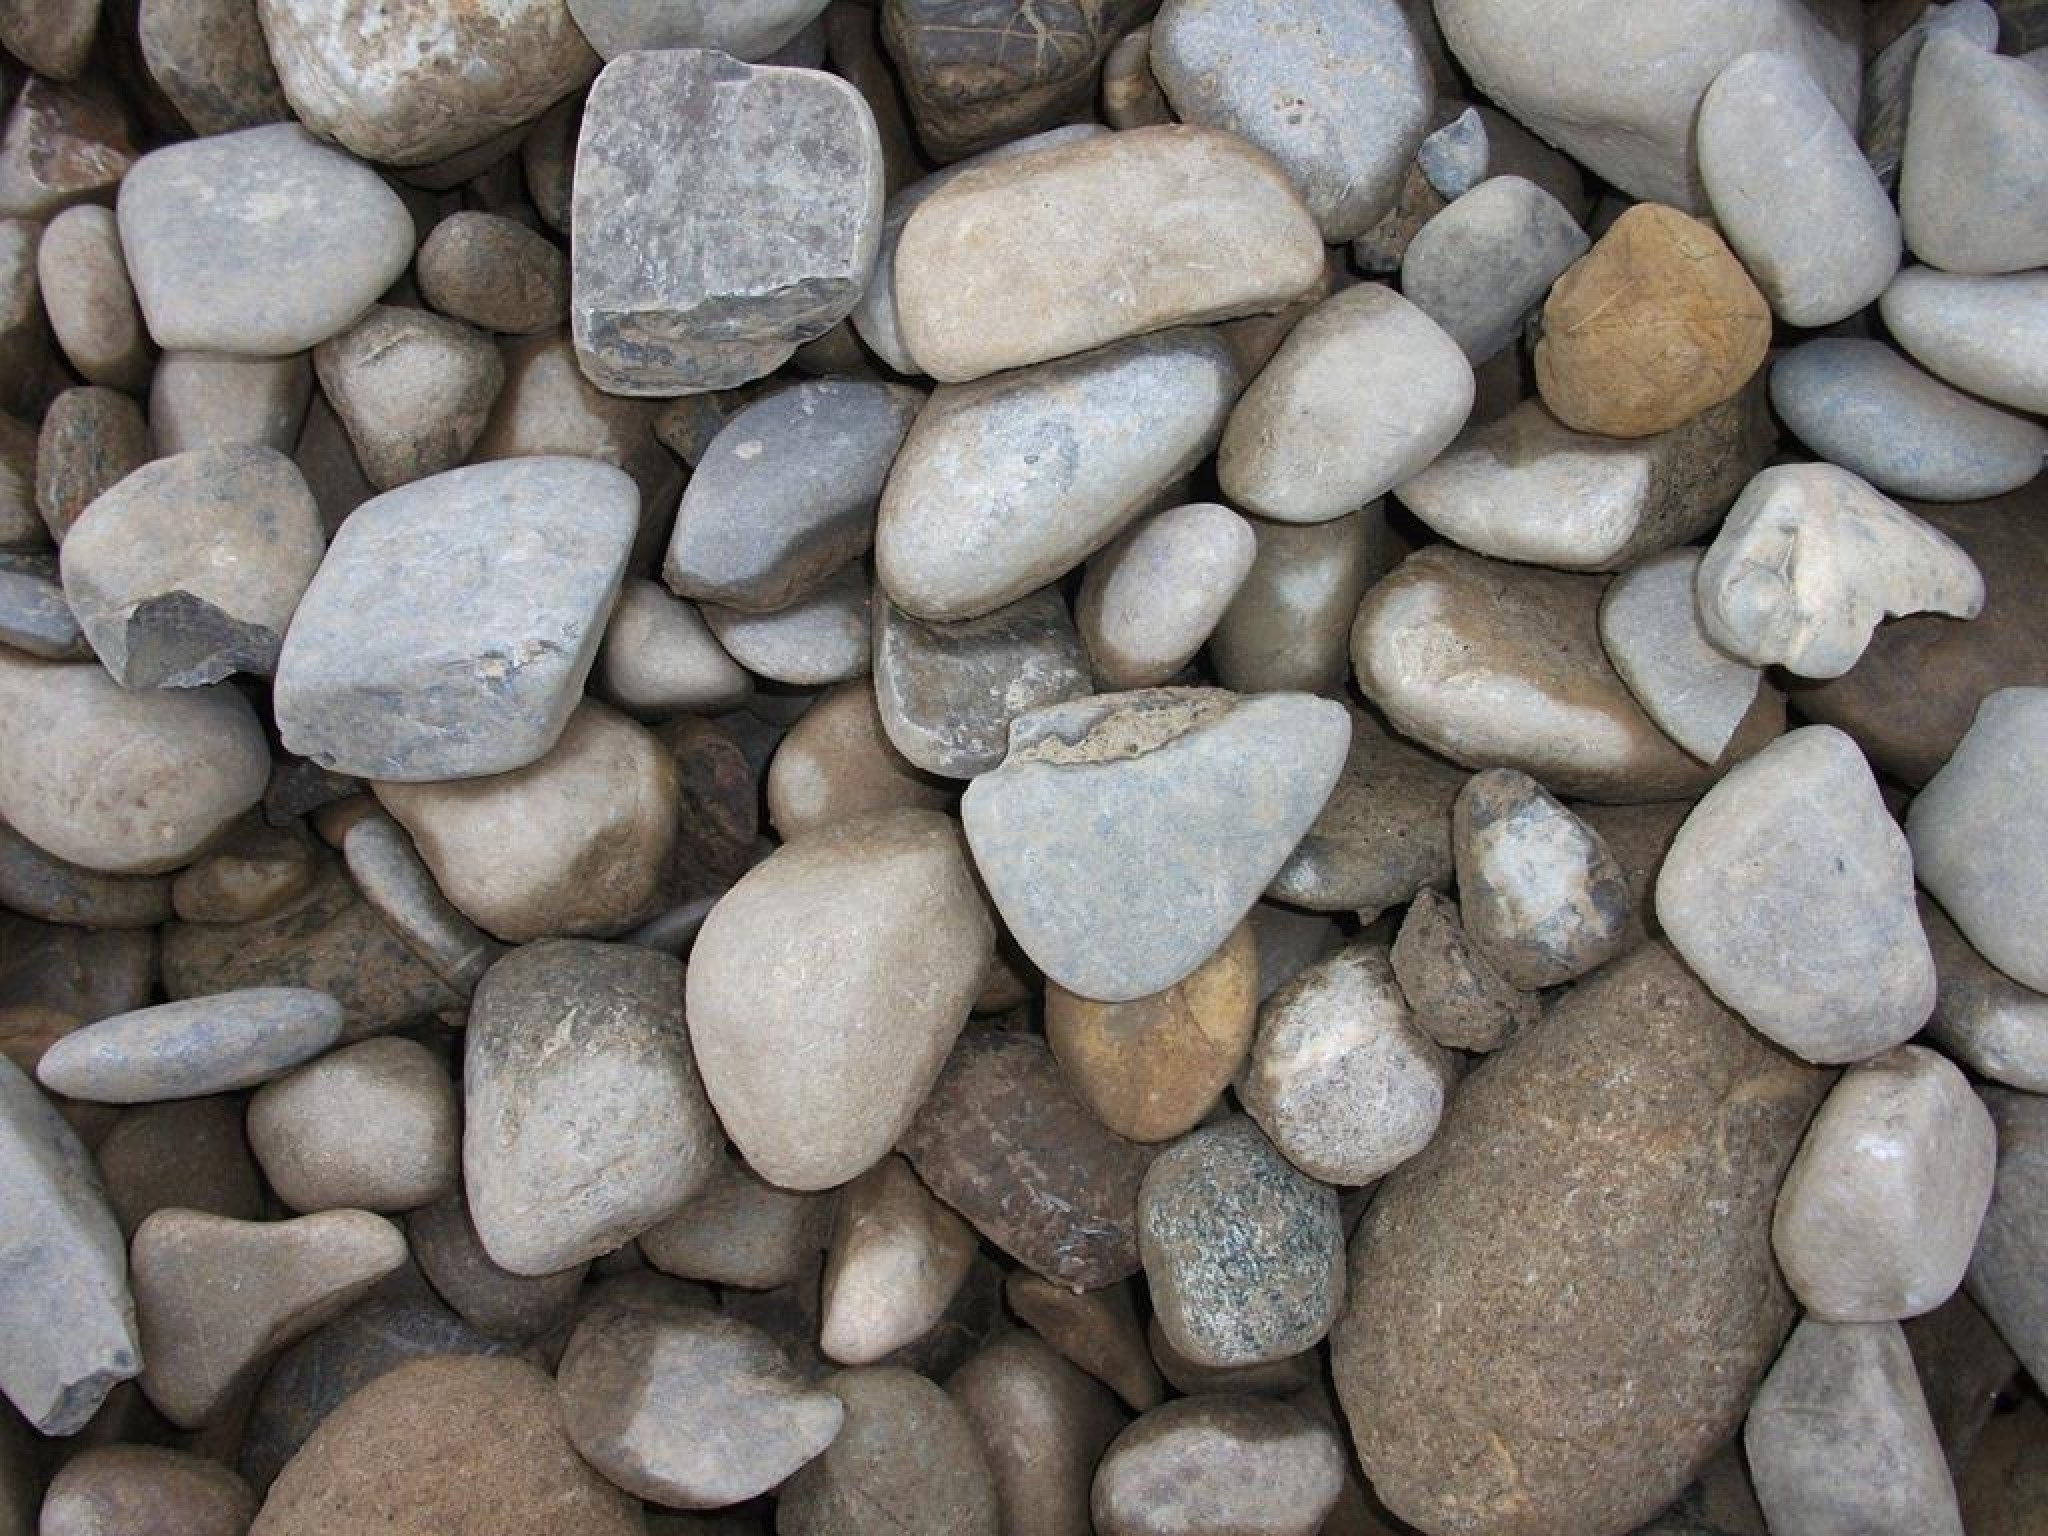
nature, rock, structure, texture, stone, pebble, stone wall, material, surface, structures, stones, rubble, background, gravel, boulder, backgrounds, flooring